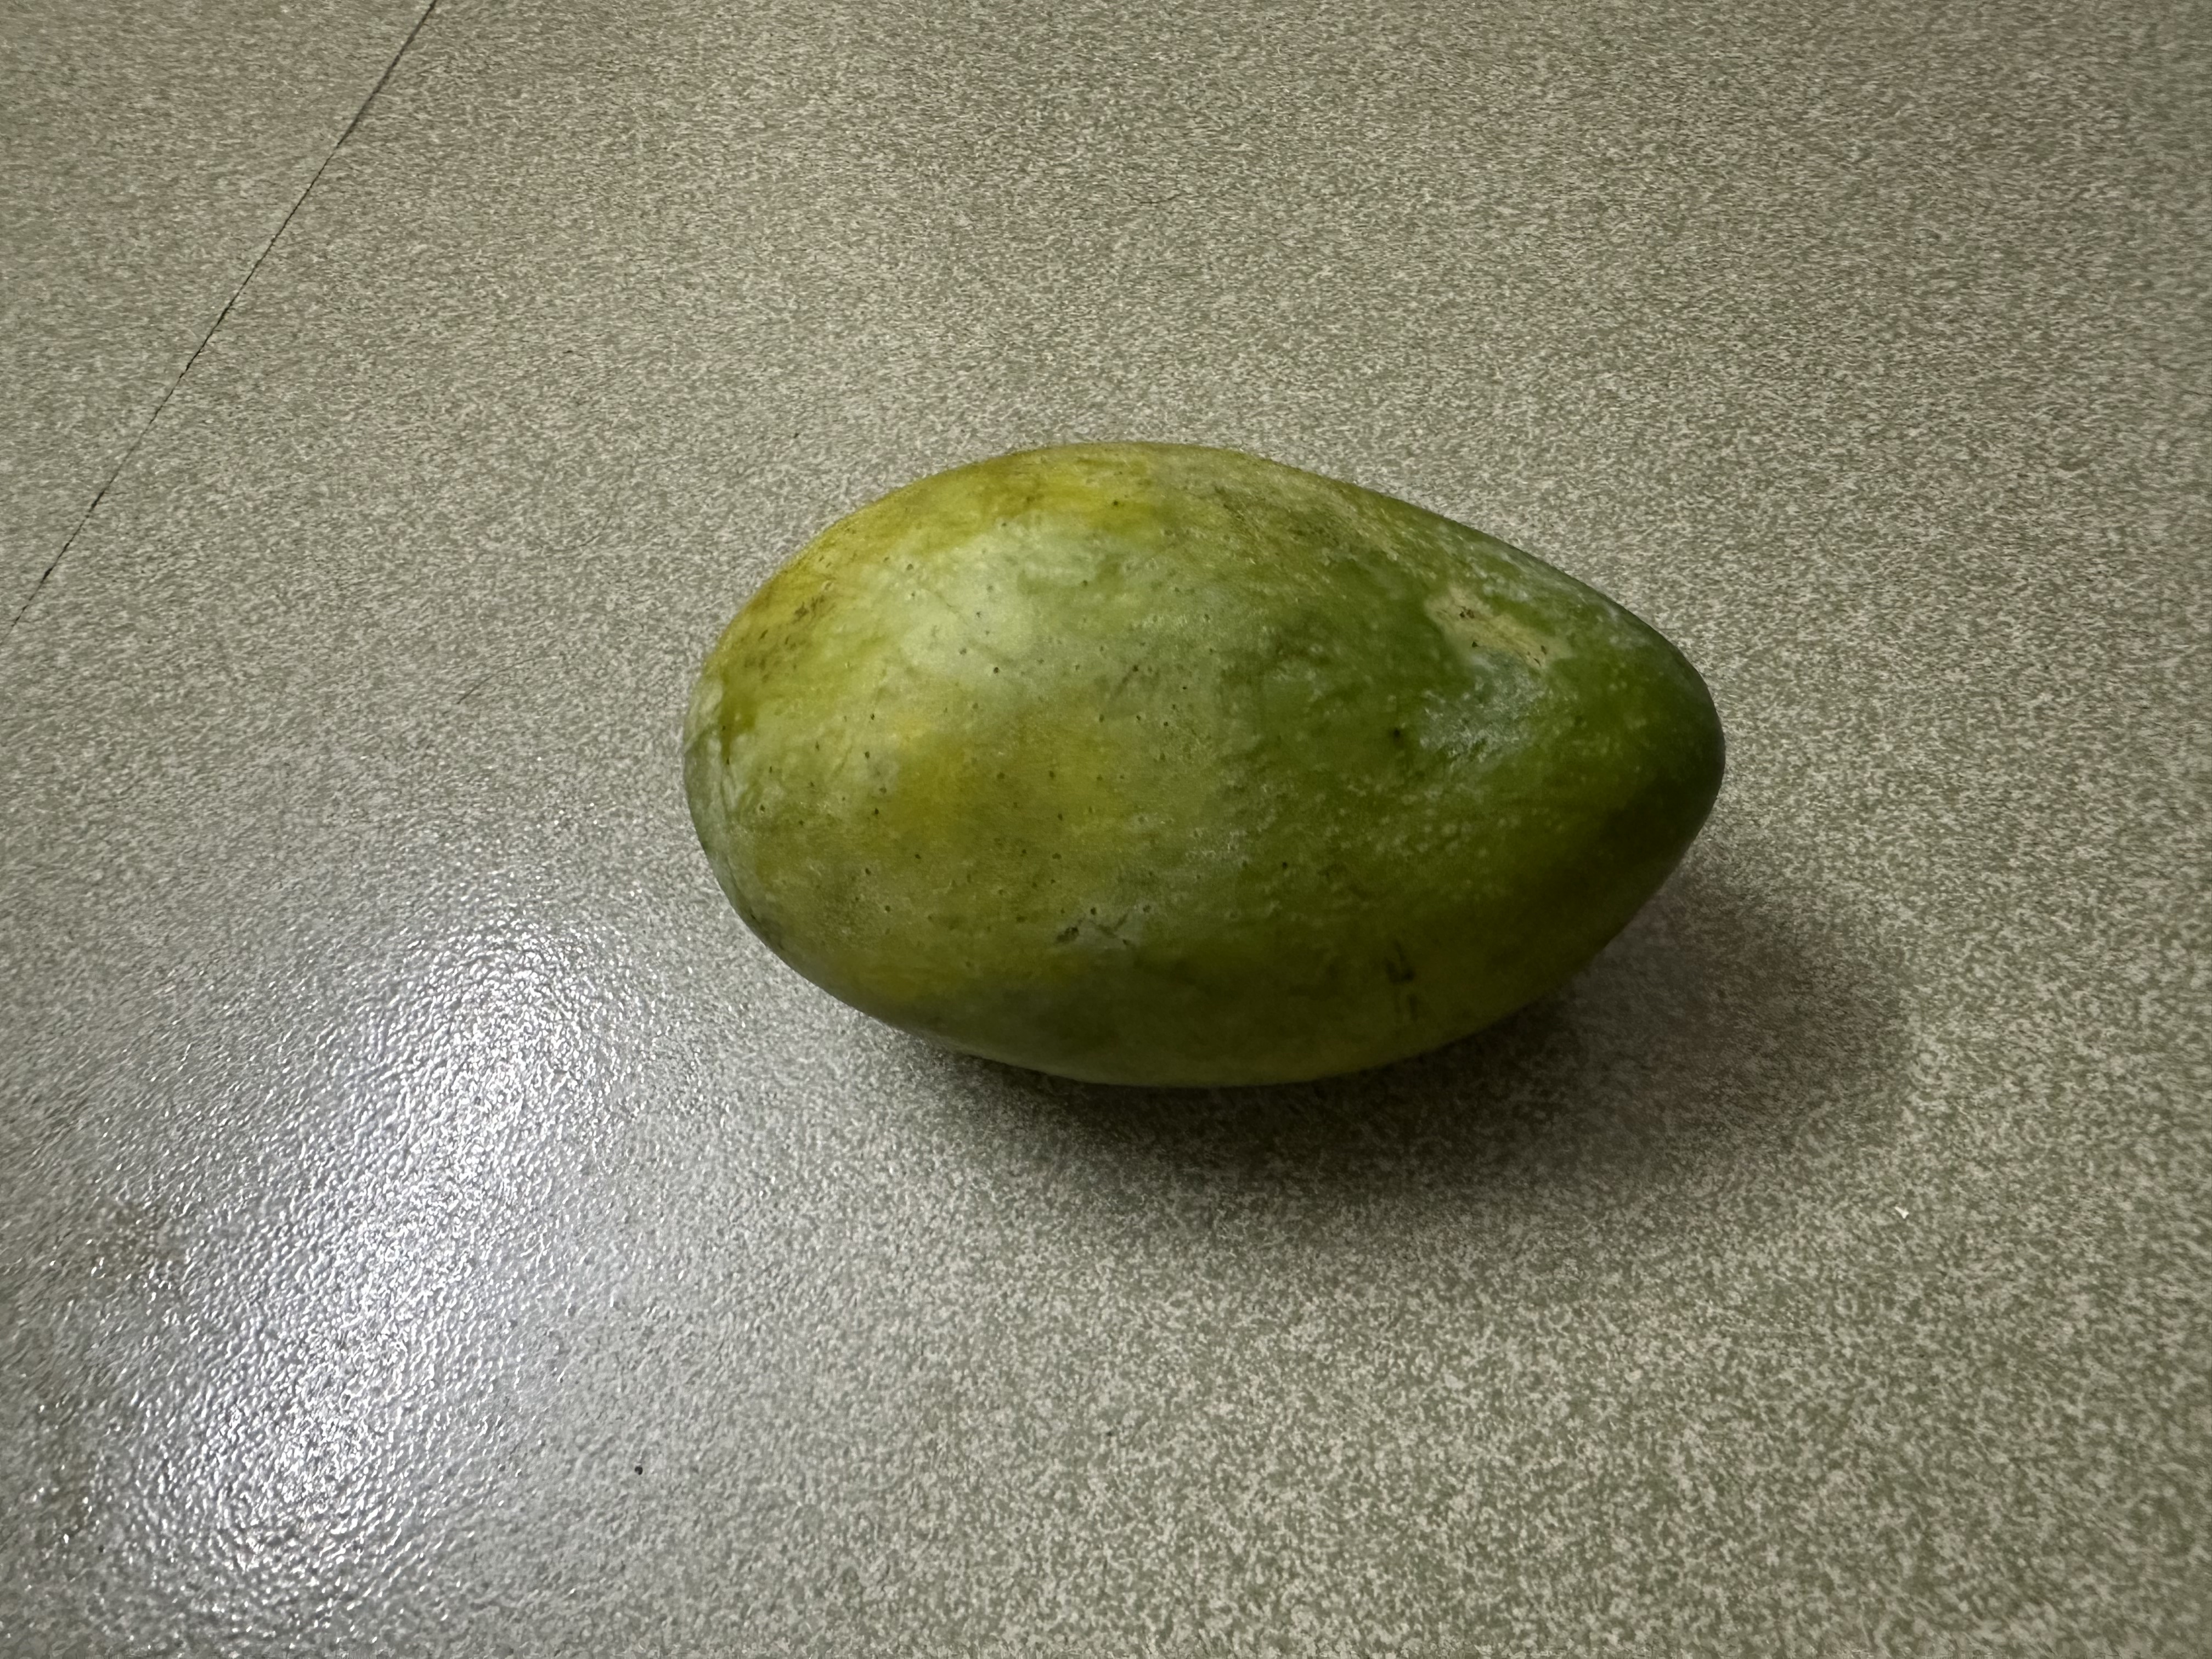
Mango variety: Fazlee